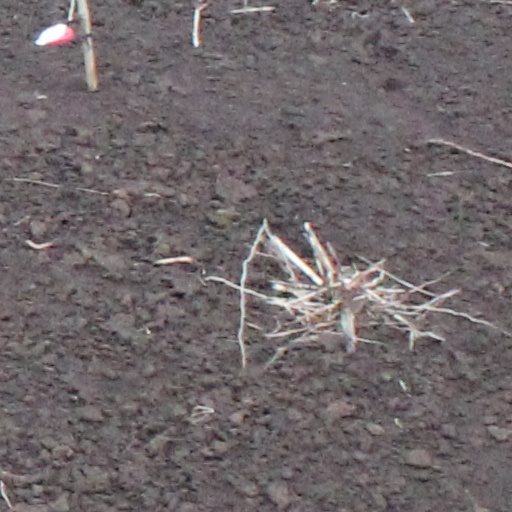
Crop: wheat